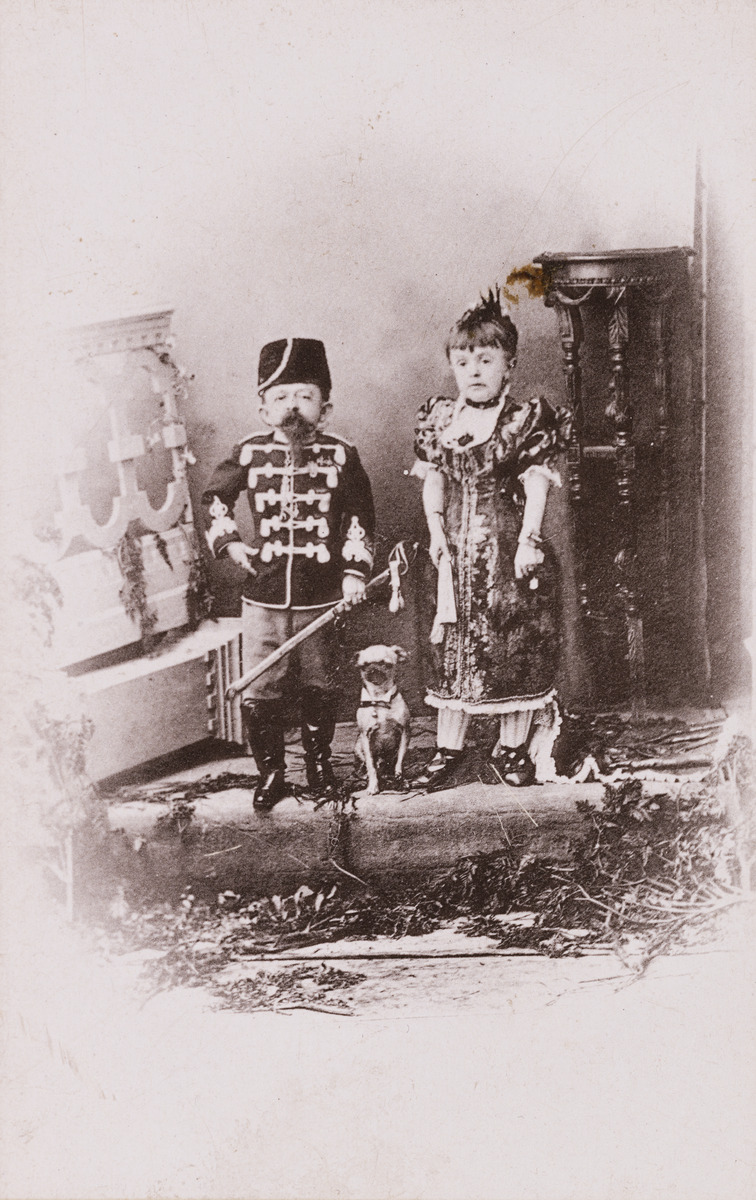
Markiisi Wolge ja Markiisitar Louise
sisällön kuvaus: Markiisi Wolge ja Markiisitar Louise. Lyhytkasvuiset sirkustaiteilijat, jotka esiintyivät Helsingissä vuosina 1893 ja 1897. Vuoden 1897 esiintyminen tapahtui Helsingin Seurahuoneella. Pariskunta solmi avioliiton Pariisissa 1892. mustavalkoinen
Kuvaaja: Paris, Margot, valokuvaaja
Ajankohta: kuvausaika 1890-luku
Aiheet: Wolge, sirkustaiteilijat, lyhytkasvuiset, lyhytkasvuisuus, viihde, univormut